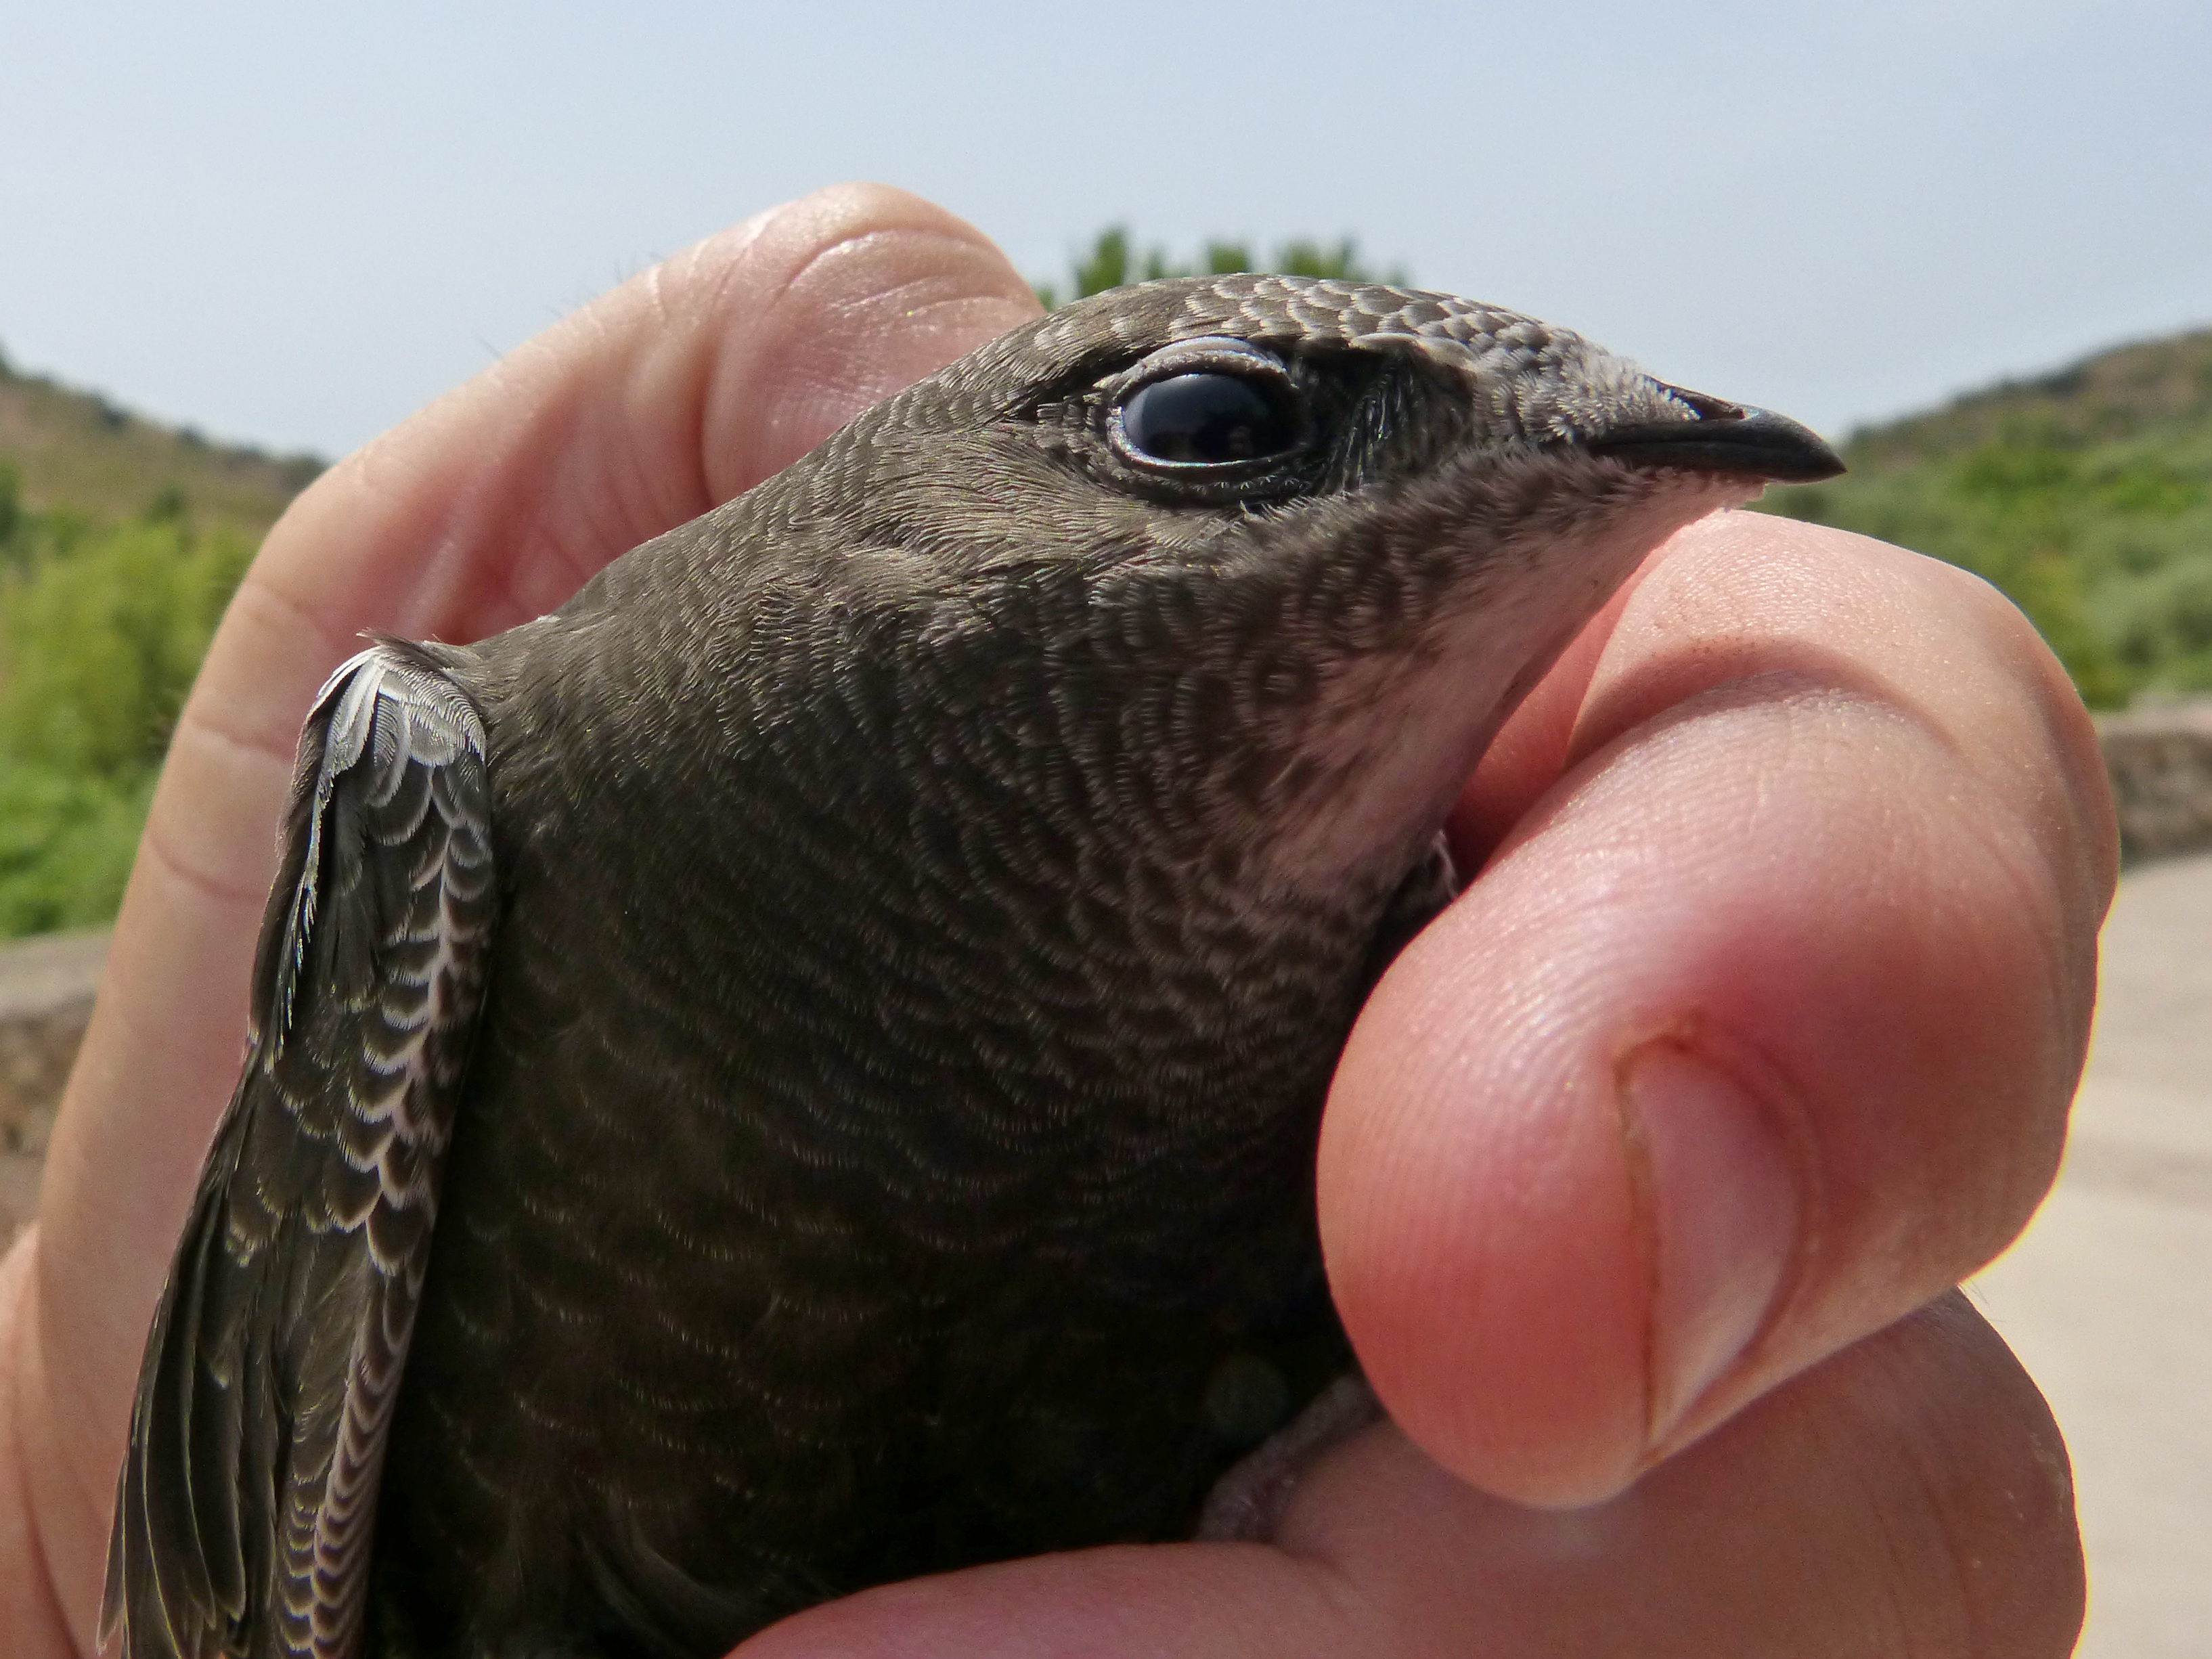
hand, wildlife, fish, fauna, close up, eye, protection, chick, breeding, apus apus, swift, falciot, falzilla